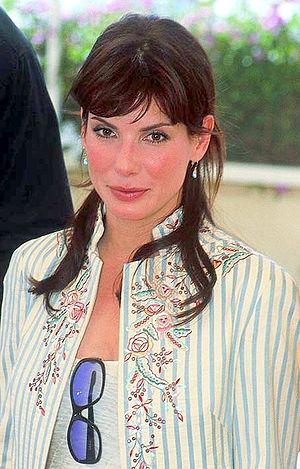
Sandra Bullock / Filmografi
Sandra Bullock i Cannes
Sandra Annette Bullock er en amerikansk skuespillerinde.